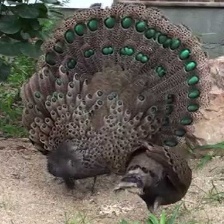
Species: BORNEAN PHEASANT
Scientific name: POLYPLECTRON SCHLEIERMACHERI